Zagato

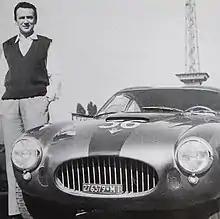
Elio Zagato and Fiat 8V in 1955.

In 1947, Elio Zagato, Ugo's first-born son, received an open-top sports car based on a Fiat 500 B chassis as a gift for his graduation from Bocconi University of Milan. This car represented the beginning of his career as a driver, earning 83 podium spots in 160 races. The birth of the Gran Turismo category, conceived in 1949 by Count Giovanni Lurani, journalist Giovanni Canestrini, and Elio himself revolutionized the world of automotive competition. The category comprised cars with sports coachwork and a production chassis or bodyshell. AC, Alfa Romeo, Abarth, Aston Martin, Bristol, Ferrari, Fiat, Fraser Nash, Maserati, Jaguar, Osca, Porsche, and Renault wore Zagato GT bodies. In 1955, Elio Zagato scored a victory in the International Gran Turismo Championship at the Avus circuit, driving a Fiat 8V GT Zagato.